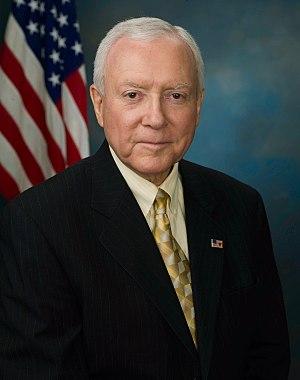
L'Utah est un État de l'Ouest des États-Unis. La capitale est Salt Lake City, centre d'une zone urbaine où vivent 88 % des 2 763 885 habitants de l'État. L'Utah est connu pour sa grande diversité géologique, avec des montagnes enneigées, des vallées aux fortes rivières et des déserts arides aux formes géologiques spectaculaires. Un des emblèmes de cet État est ainsi une arche naturelle.